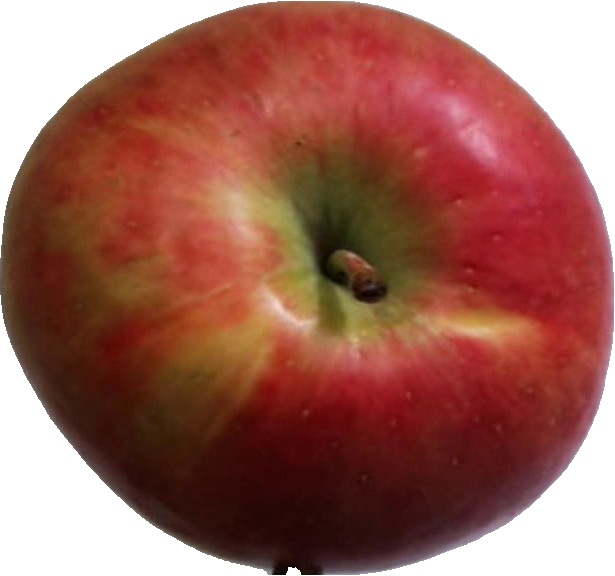
Label: apple_crimson_snow_1